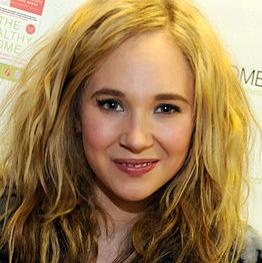
Age: 21